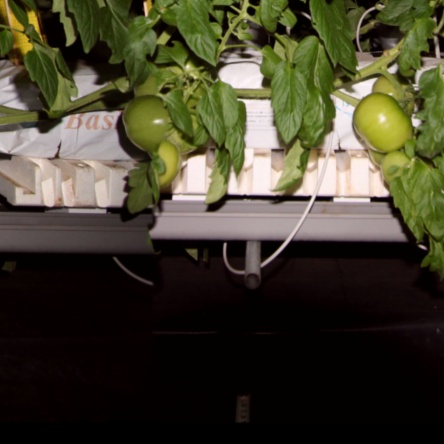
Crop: tomato